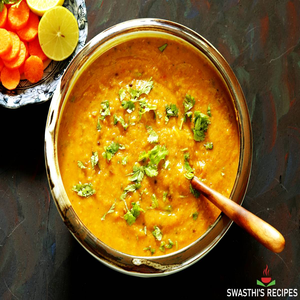
Dish: dal